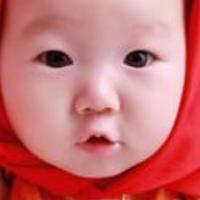
Age group: age 01-10